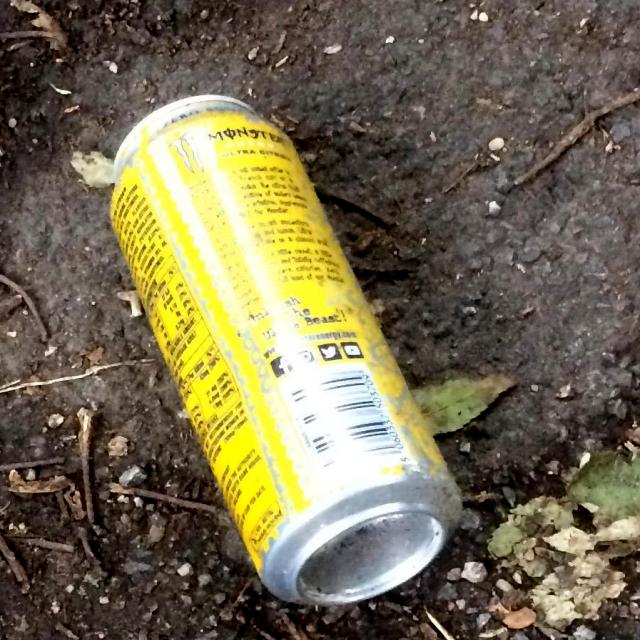
Label: Metal